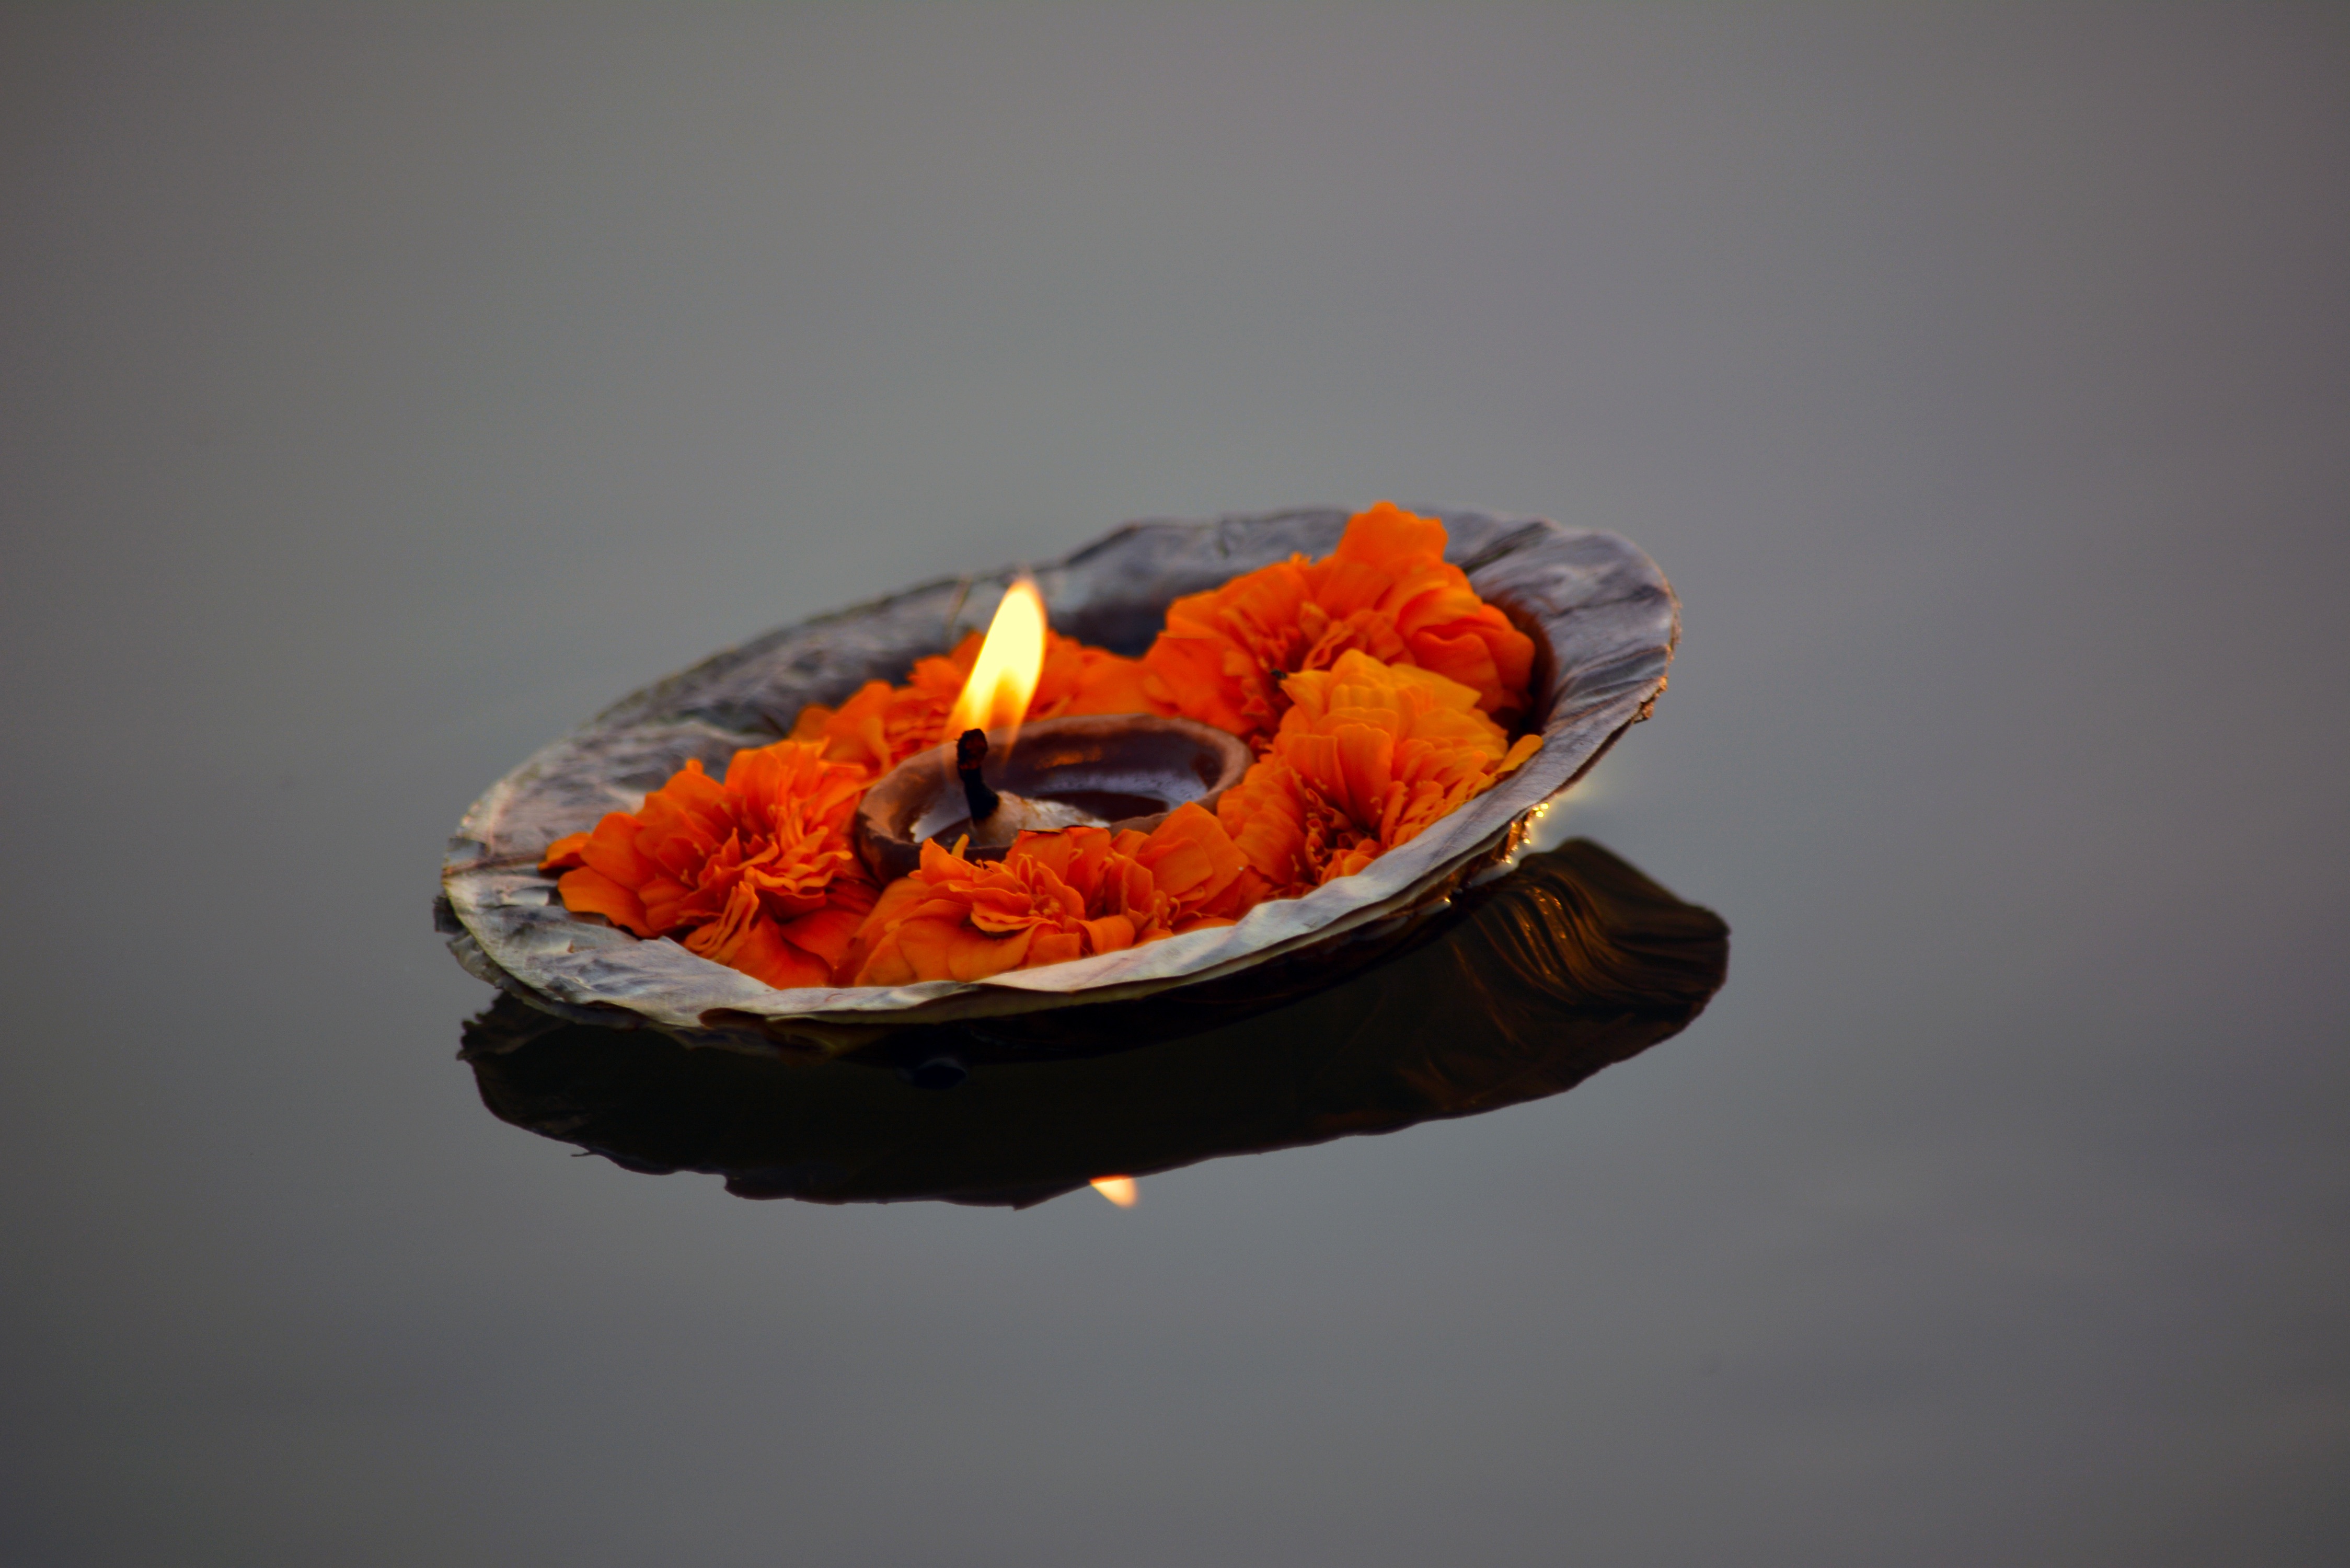
leaf, flower, petal, red, product, macro photography